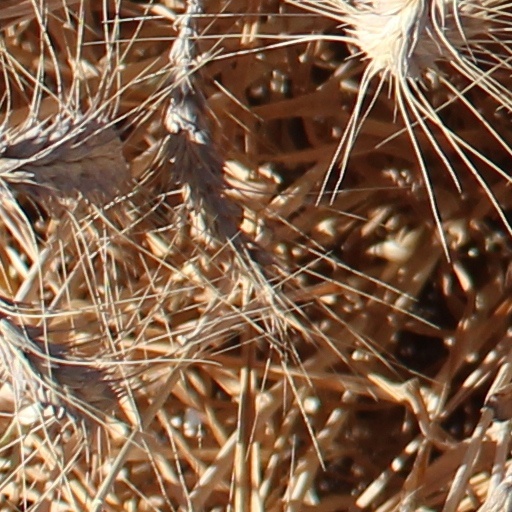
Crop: wheat